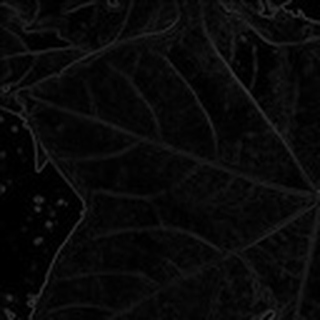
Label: healthy_cotton